Çemberlitaş, Fatih

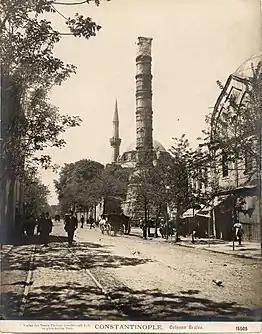
Çemberlitaş, Fatih, in 1905, with the Column of Constantine (here referenced as the 'Burnt Column' ("Colonne Brûlée")) and the Gazi Atik Ali Paşa Mosque in the background.

Çemberlitaş is a quarter in the Fatih district of Istanbul on the European side of the city. It takes its name from the Çemberlitaş Column, also known as the Column of Constantine, which stands beside the Çemberlitaş stop on the T1 tram line. The column is called "Çemberlitaş" (meaning 'hooped stone') because of the iron reinforcement hoops girdled around it during restoration works by the Ottomans in 1515 and in the reign of Mustafa II (1695–1704).